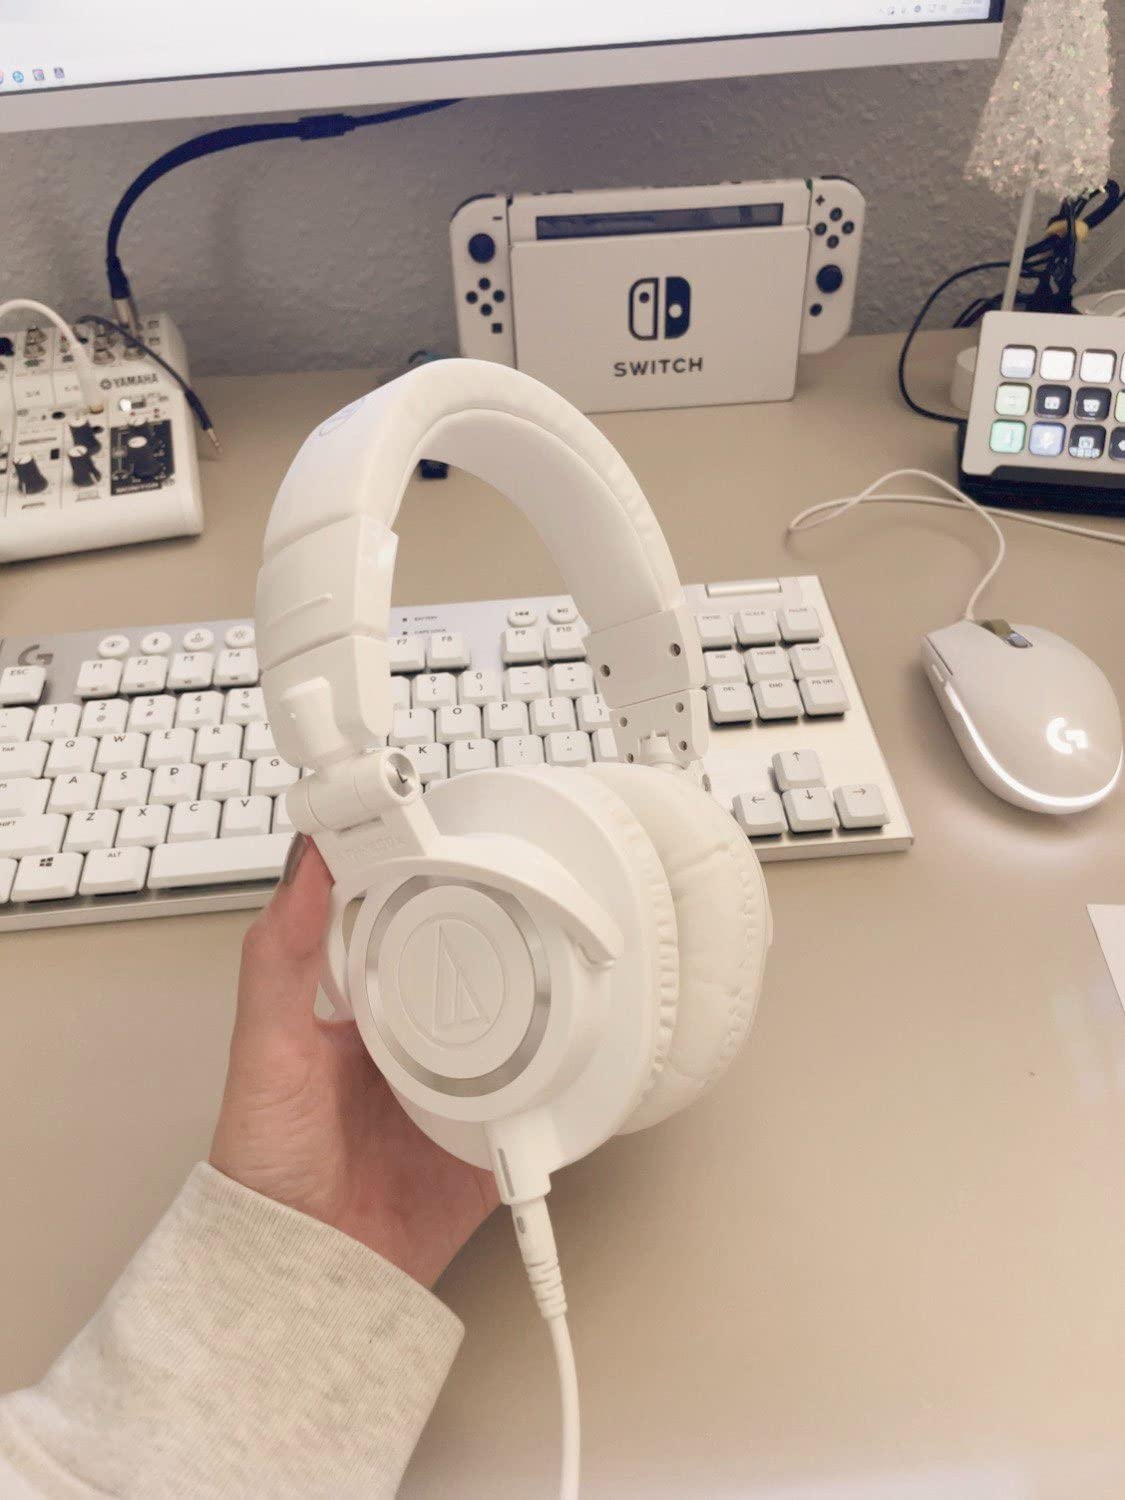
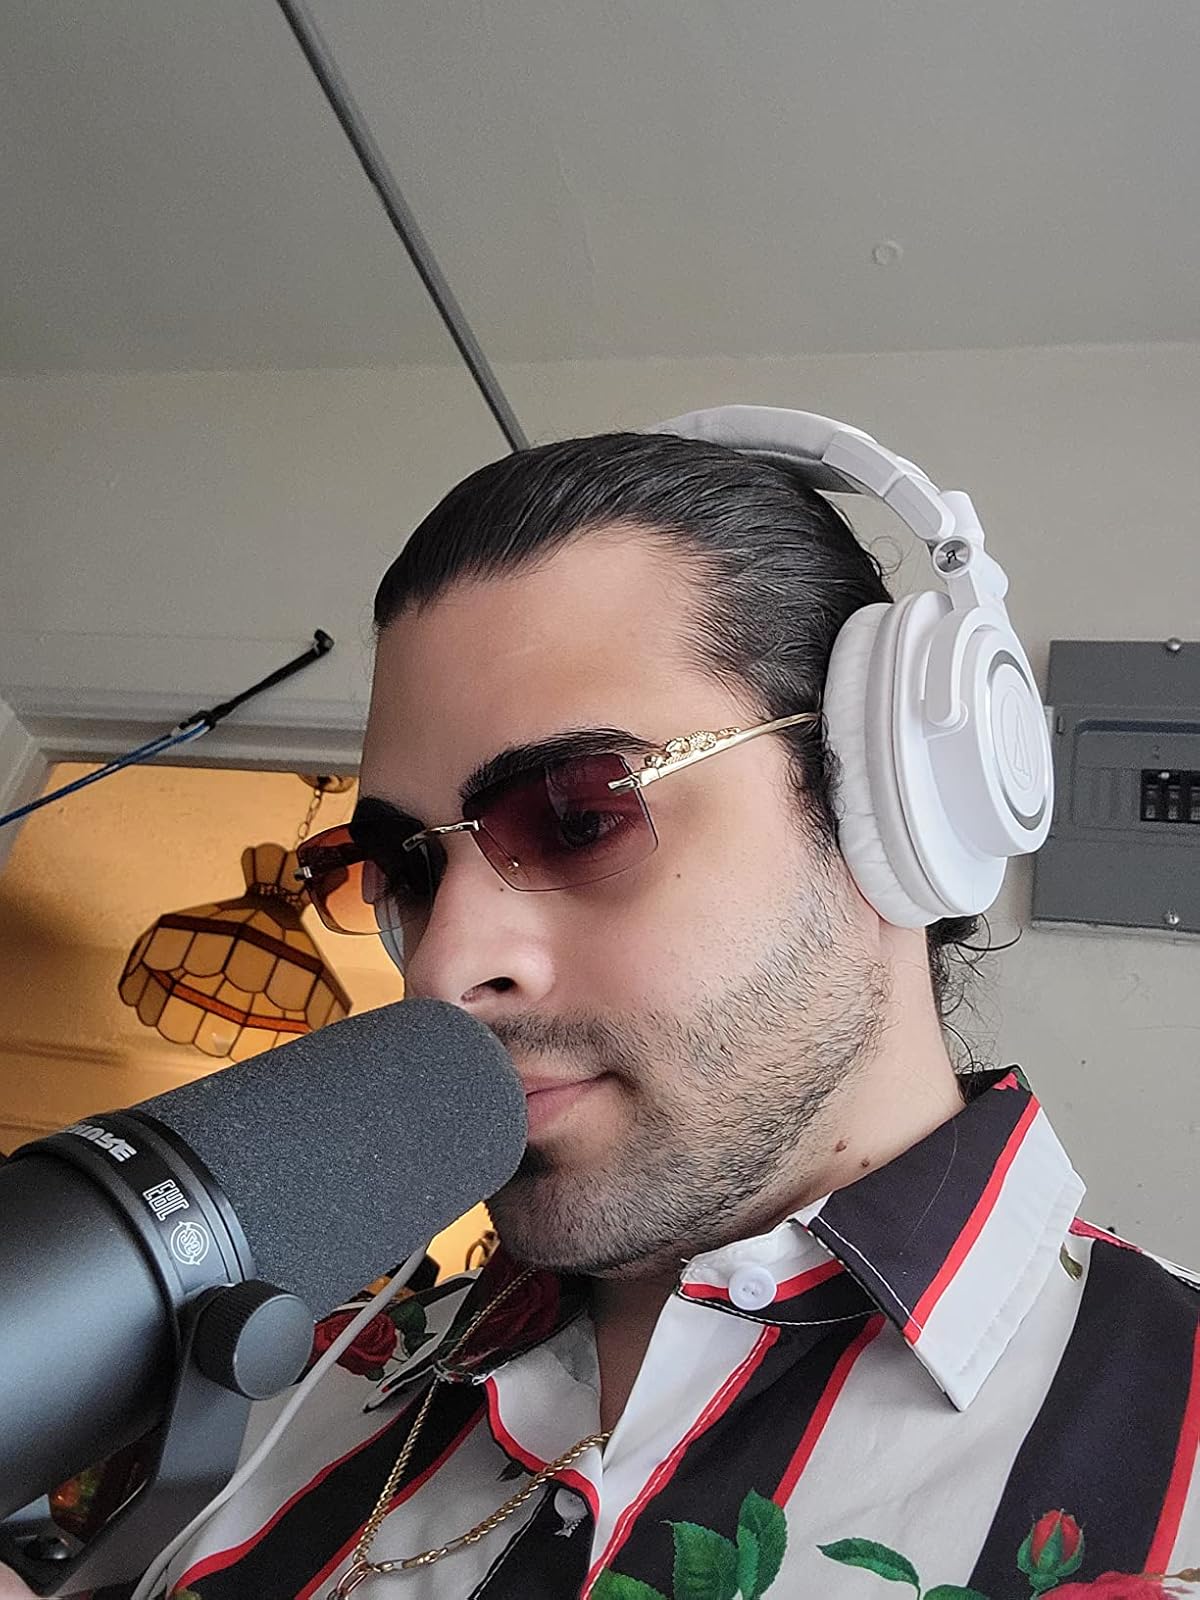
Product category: headphones
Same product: yes